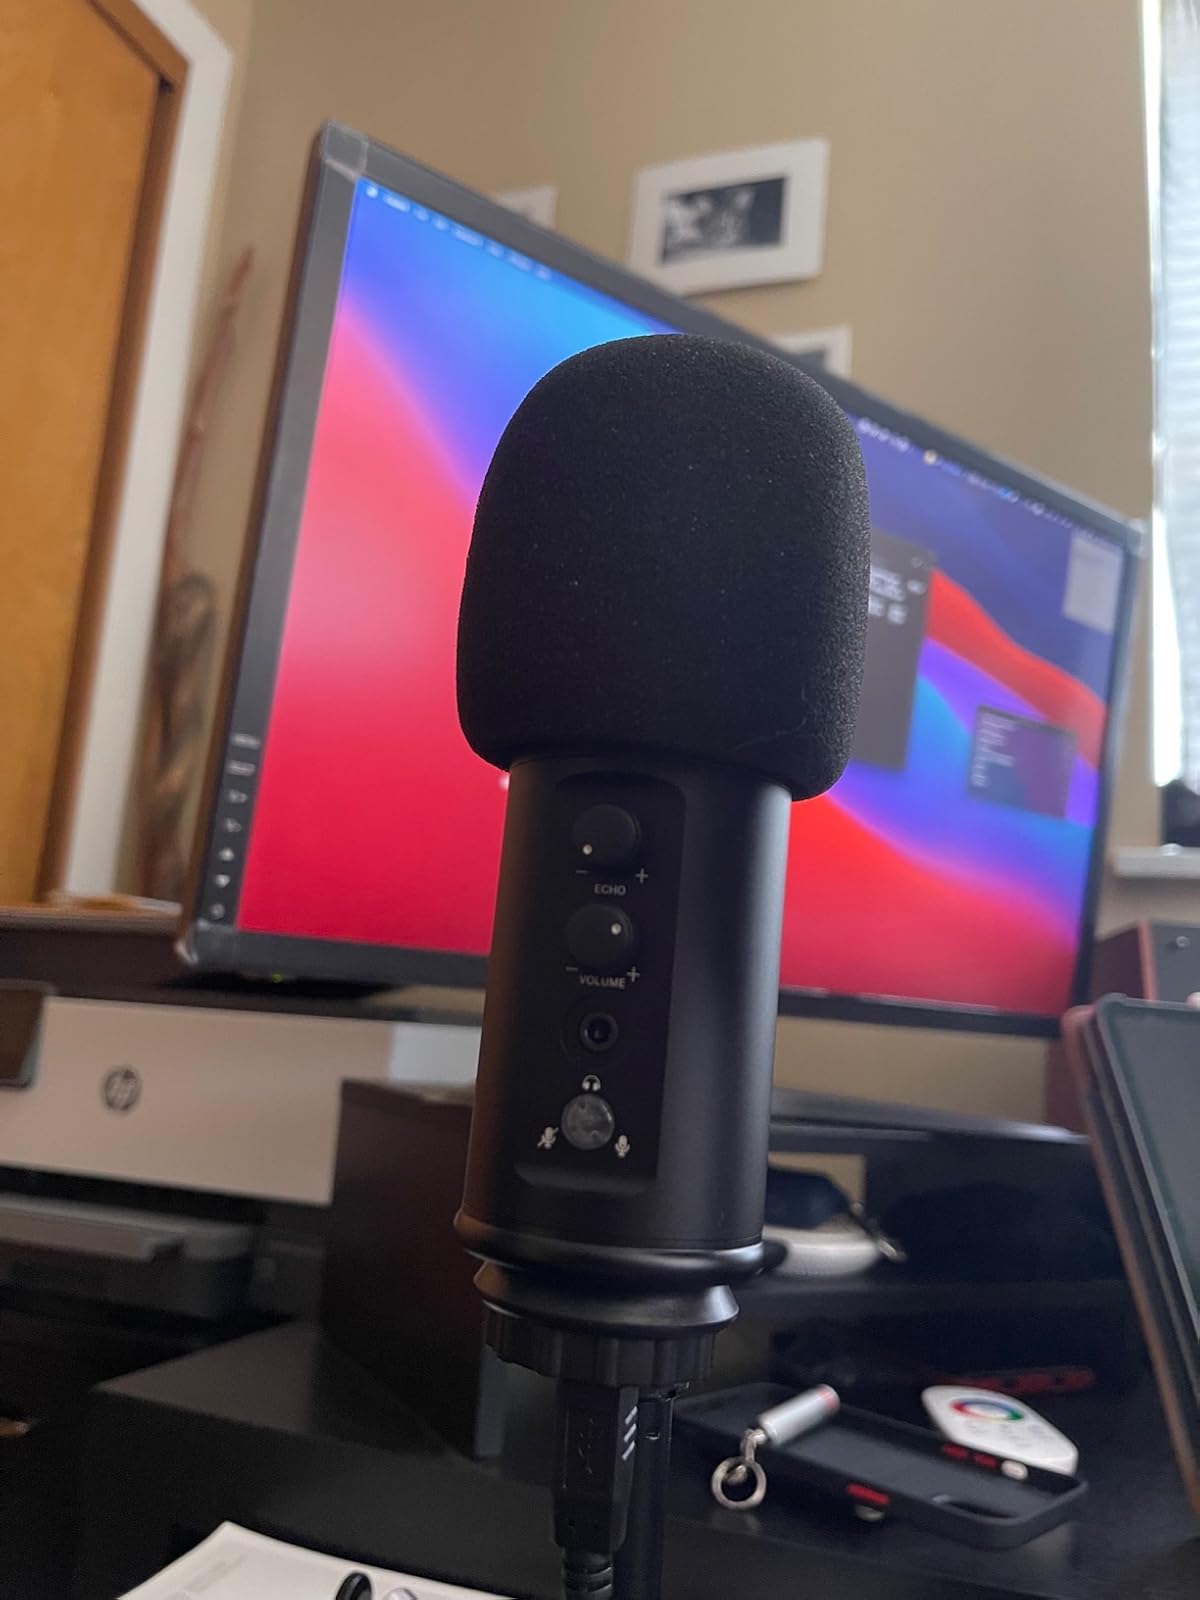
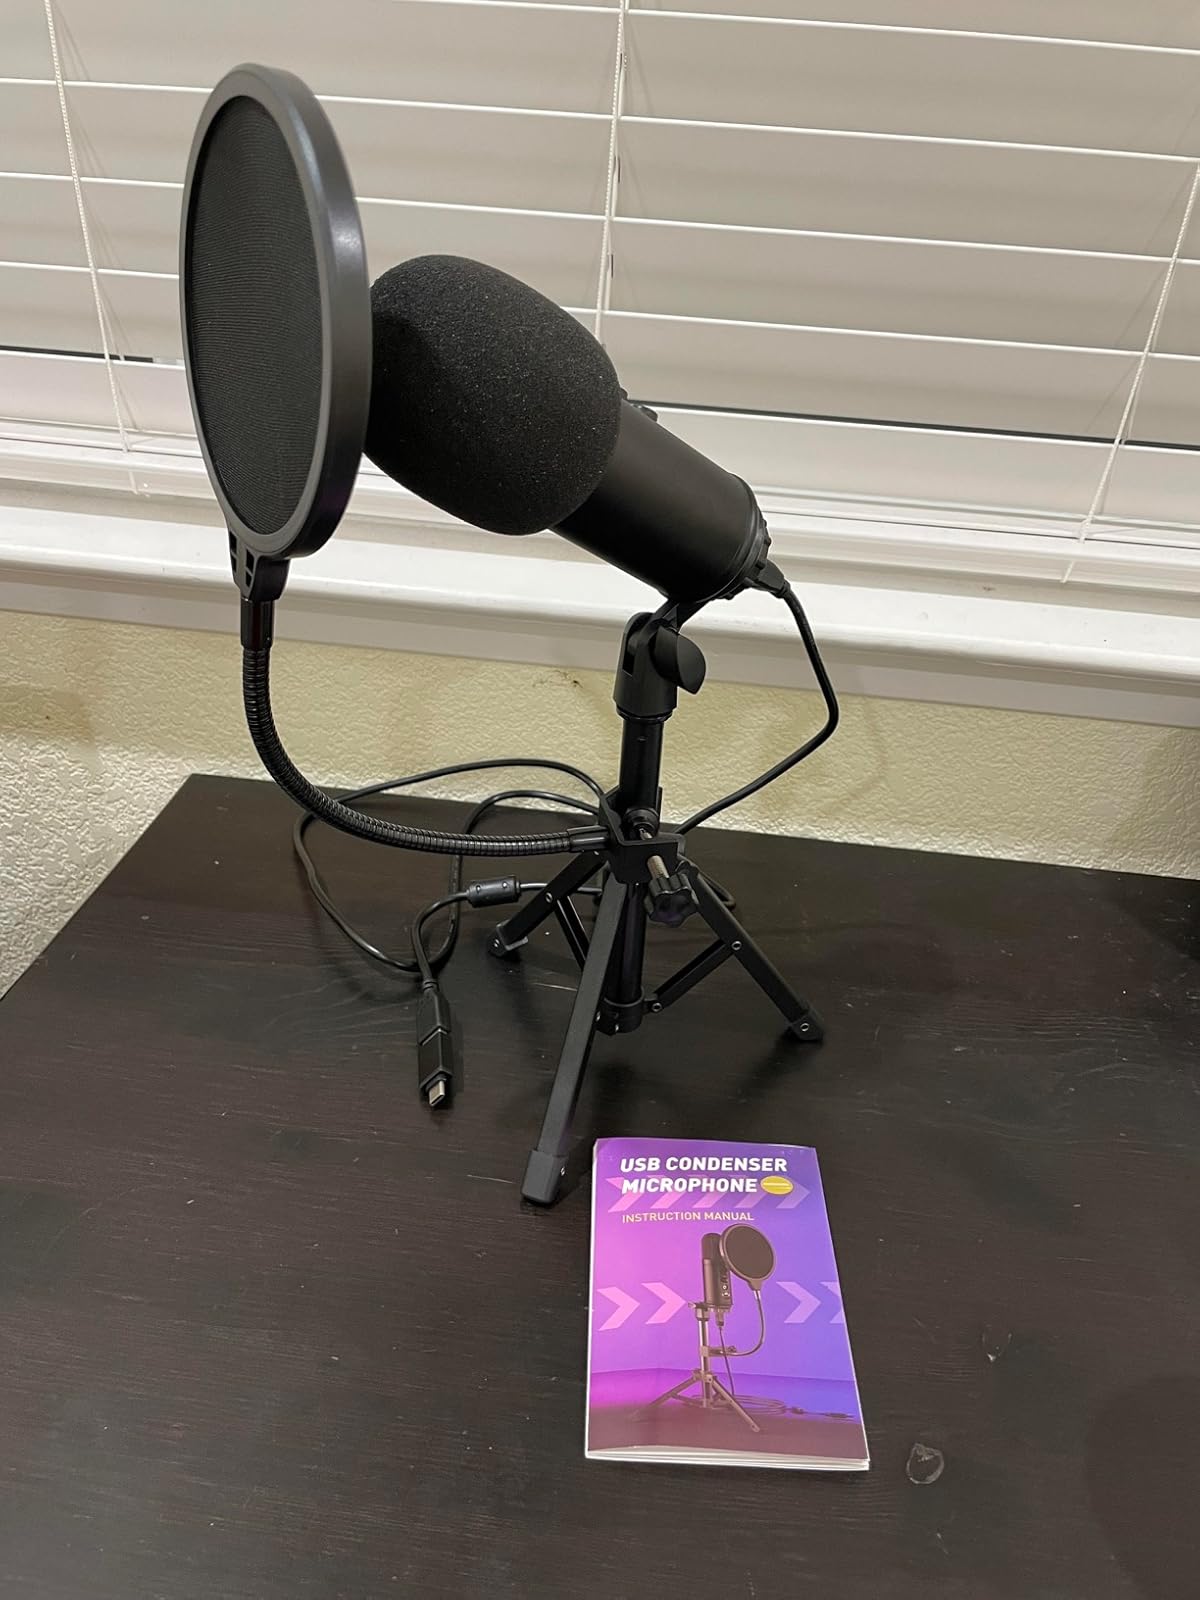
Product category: microphone
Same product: yes